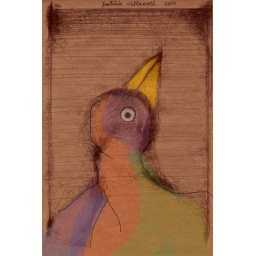
bird looking to the book of birds by helene goldberg